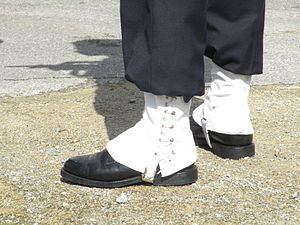
Gamache
Hvide gamacher
En gamache er en benbeklædning, der stramt dækker vristen eller evt. en større eller mindre del af benet. Gamacher har været brugt i herremoden siden 1600, og beskytter buksebenet mod mudder og hestepærer. Gamacher kan erstattes af billige viklers, der er stofstrimler viklet om underbenet.